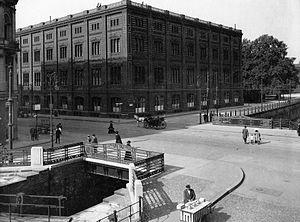
L'académie d'architecture de Berlin est une grande école de Berlin fondée le 18 mars 1799 par la volonté de Frédéric-Guillaume III de Prusse et qui fut installée, près du château de Berlin, dans des locaux bâtis par Karl Friedrich Schinkel en 1832-1836. Ceux-ci ont été presque complètement détruits pendant la Seconde Guerre mondiale. Les restes du palais ont été démolis en 1962 par la République démocratique allemande. Depuis avril 1879, l'Académie d'architecture était devenue un département de l’Université technique de Berlin.